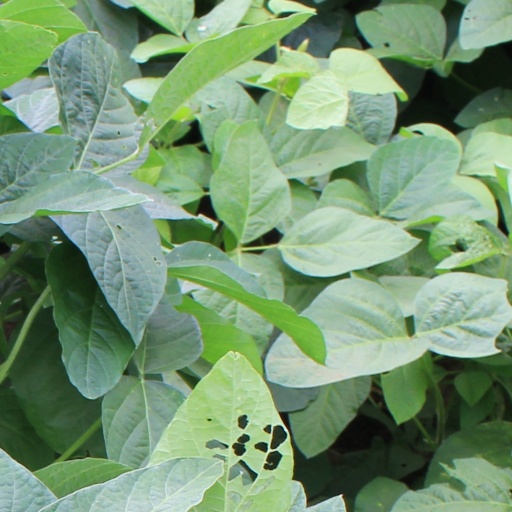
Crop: soybean